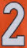
Number: 2